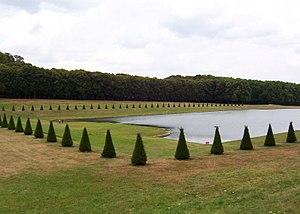
Marly-le-Roi est une commune française située dans le département des Yvelines en région Île-de-France.